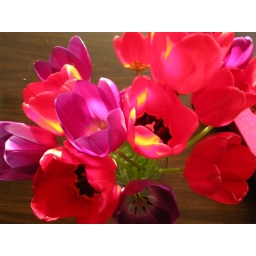
Some pretty flowers from our garden in Spokane. I miss the house and the people a lot.